James Grover McDonald

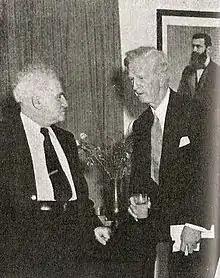
McDonald (right), as the Special Representative of the United States to Israel, meets with Israeli Prime Minister David Ben-Gurion, 1948

McDonald was a member of the Anglo-American Committee of Inquiry on Palestine set up 10 December 1945 to examine the possibilities for mass settlement of European Jews in Palestine. Its final report 30 April 1946, called for the immediate admission into Palestine of 100,000 Jewish Displaced Persons.